Music history of the United States (1900–1940)

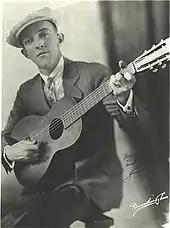
Jimmie Rodgers in 1921

Hillbilly music was not widely recorded until the 1920s. Bristol, a city on the Virginia and Tennessee border, was the site of a two-week recording session in 1927 that led to the discovery of the two biggest names in hillbilly music: The Carters and Jimmie Rodgers. The Carters were a trio playing Auto-harp and Guitar, with clear, strong vocals and harmonies, while Rodgers sang a more worldly, blues-influenced music that has been called country blues. Rodgers sold millions of records in the 1930s During this period, hillbilly music became big business, and musicians began endorsing products as well as adding new instruments, like fiddles, banjos, mandolins and Hawaiian steel guitar. Some other important musicians of this era include Gid Tanner & the Skillet Lickers and Charlie Poole & the North Carolina Ramblers.